Blackburn Buccaneer

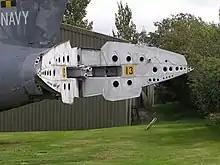
Close-up of the split air brake which made up the aircraft's rear fuselage tail cone

The fuselage of the Buccaneer was designed using the area rule technique, which had the effect of reducing aerodynamic drag while travelling at transonic speeds, and gave rise to the characteristic curvy "Coke bottle" shape of the fuselage. The majority of the airframe and fuselage was machined from solid castings to give the required strength to endure the stress of low-level operations. Considerable effort went into ensuring that metal fatigue would not be a limiting factor of the Buccaneer's operational life, even under the formidable conditions imposed by low level flight. However, design changes for the Mark 2 Buccaneer, the addition of extended wingtips and the position of a new bolt hole, did cause fatigue problems leading to the loss of two aircraft.